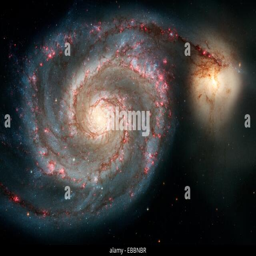
the graceful , winding arms of the majestic spiral galaxy appear like a grand spiral staircase sweeping